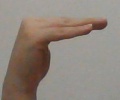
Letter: haa